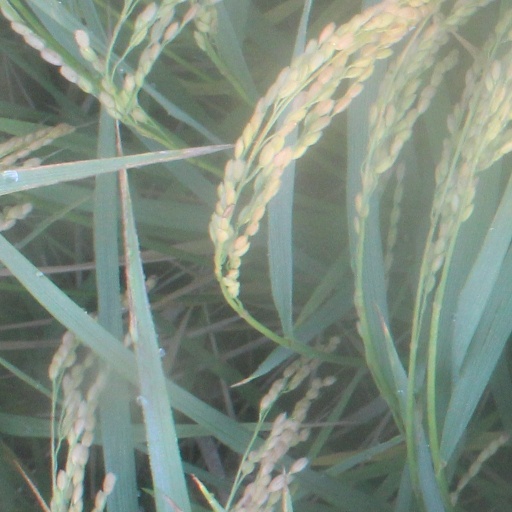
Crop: rice